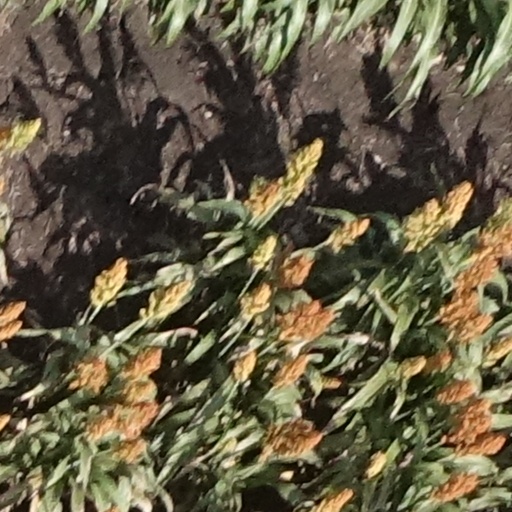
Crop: sorghum